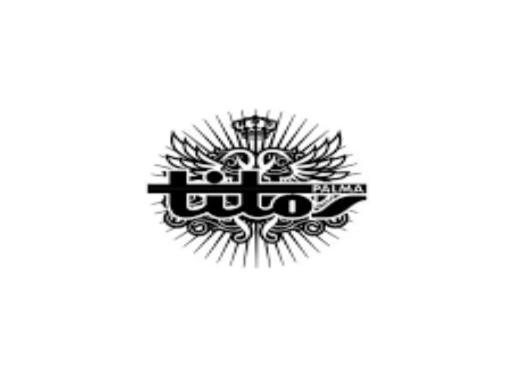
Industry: Food